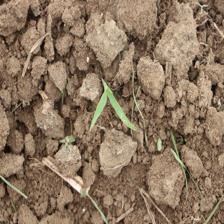
Label: Sorghum